Christian Vásquez (conductor)

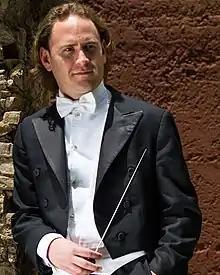
Image of Christian Vásquez

Christian Vásquez (born 1984, Caracas, Venezuela) is a Venezuelan conductor and violinist.